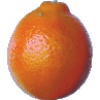
Label: tangelo